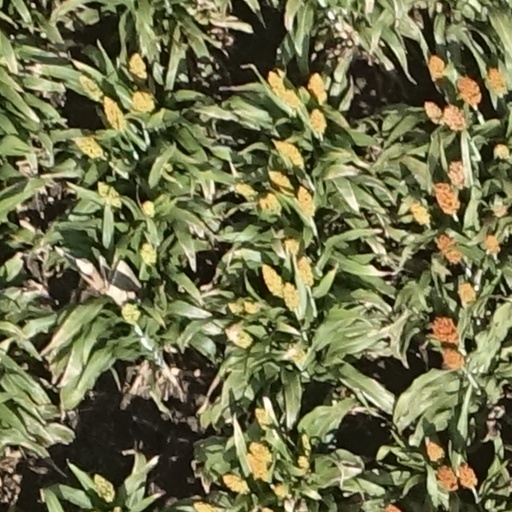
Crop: sorghum